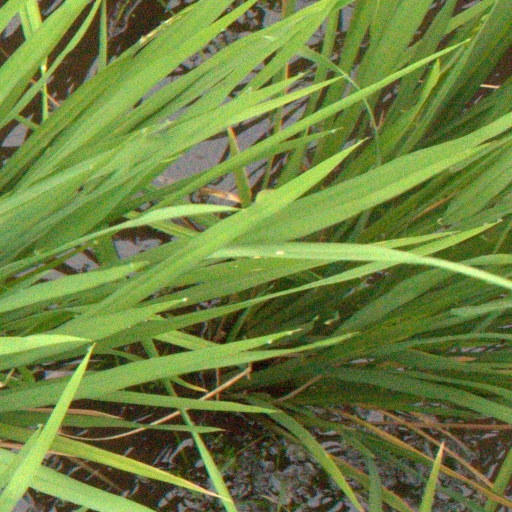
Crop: rice